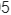
Number: 5